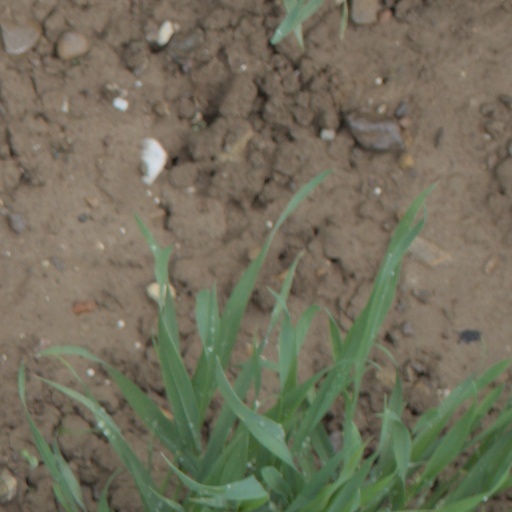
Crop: wheat